Herschel Greer Stadium

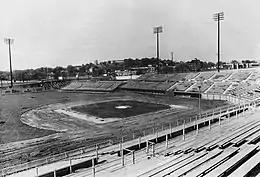
A black and white photograph of a baseball stadium in the final stages of construction, lacking infield dirt and warning track gravel

The scheduled April 25 Greer home opener was rained out and pushed back to the evening of April 26. After playing their first ten games away from home, and with tractors and grading machines still preparing the field on game day, the Sounds played their first home game on April 26, 1978. The 12–4 victory against the Savannah Braves was witnessed by a sellout crowd of 8,156 spectators. Southern League president Billy Hitchcock was on hand to witness the event, and Conway Twitty threw out the first pitch. On the field, Sounds catcher Joe Griffin led the 16-hit Nashville offense with 4 hits and 5 runs batted in (RBI) while starting pitcher Bruce Berenyi got the win and closer Doug Corbett earned a save.